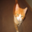
Label: cat